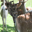
Label: deer